Integralist Uprising

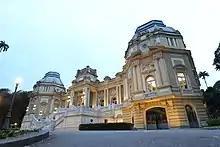
The Guanabara Palace in 2017. Integralists engaged in a shootout with Vargas and his daughter Alzira at the Palace, where Vargas was sleeping.

On the night of 10 May, two months after the first coup attempt, a mobilization began to try to arrest Getúlio Vargas and take over the government. The action was facilitated because it had some government infiltrators, such as "the Guard of the Guanabara Palace, commanded by Integralist Lieutenant Júlio do Nascimento; the head of the Guard in the Civil Police, in charge of lieutenant Soter, and also several service officers in the Navy and in the Army".